Little Eaton railway station

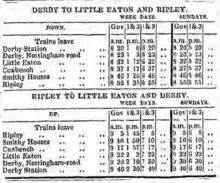
Timetable from the Derby Mercury 22 October 1856

Immediately before the Duffield Road level crossing was the Derby Canal Wharf where the Little Eaton Gangway also terminated and at that point a goods yard was provided. The line was double to that point but from then on was largely single.